Saint-Domingue expedition

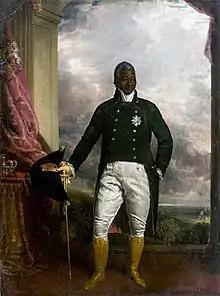
Henri I, king of Haiti

In the first ten days the French occupied the island's ports, towns and a large part of the cultivated land. Taking refuge in the Arbonite massif, Toussaint was only left with a few brigades under generals Jacques Maurepas, Christophe and Dessalines. However, he also had a large number of white hostages. To dislodge him the French would have to overcome narrow gorges, impenetrable with thick tropical vegetation and ideal for ambushes. The squadrons under Ganteaume and Linois had arrived, however, with reinforcements and Leclerc still held his joker in the form of his own hostages, Toussaint's sons, both of whom carried a letter from Napoleon promising their father the role of Leclerc's deputy in command of the island if he surrendered.